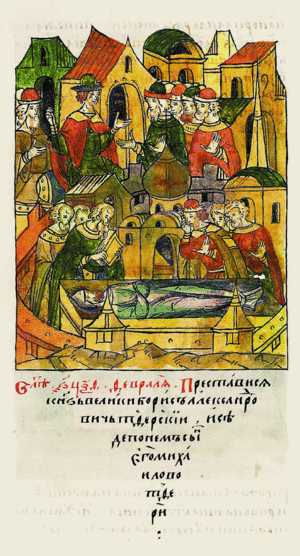
Storfyrstendømmet Tver
Boris af Tvers begravelse og kroningen af Mikhail Borisovitj i 1461
Fyrstendømmet Tver blev oprettet i 1246 og eksisterede frem til 1485, hvor Storfyrstendømmet Moskva får kontrol med Tver.